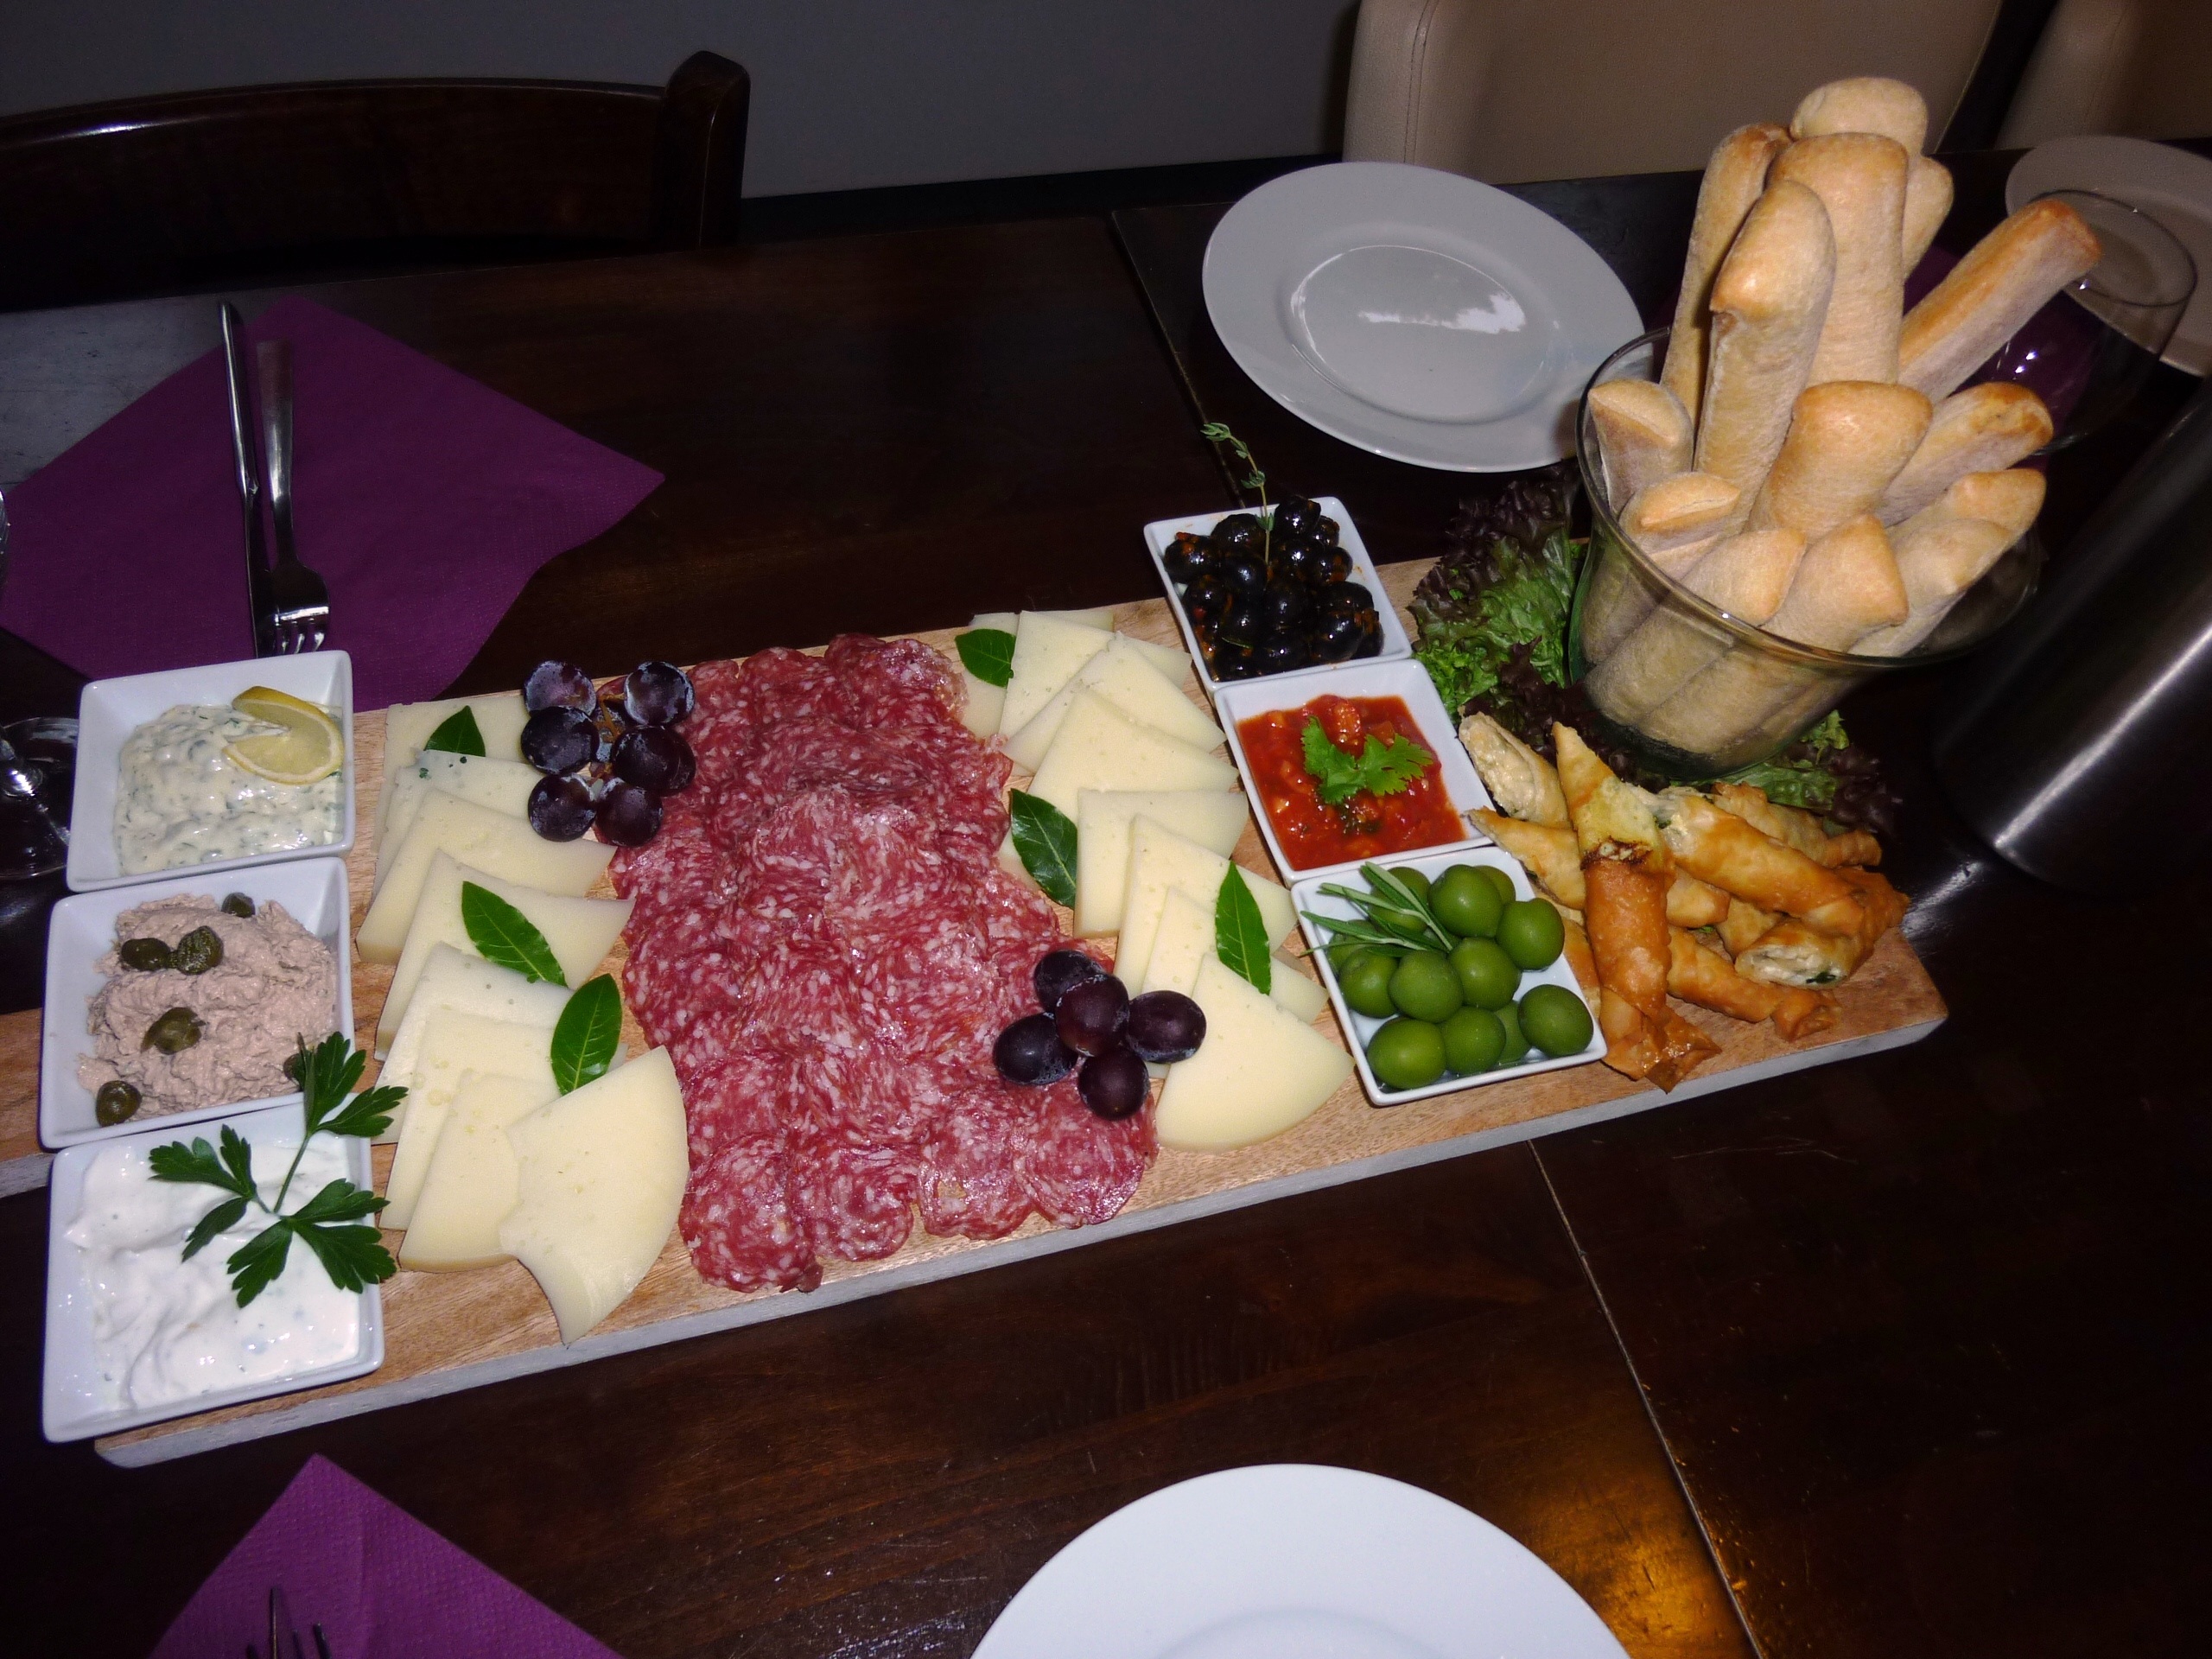
restaurant, dish, meal, food, eat, lunch, cuisine, asian food, dinner, tapas, dine, gastronomy, benefit from, supper, sense, odds and ends, tapas plate, eat outdoors